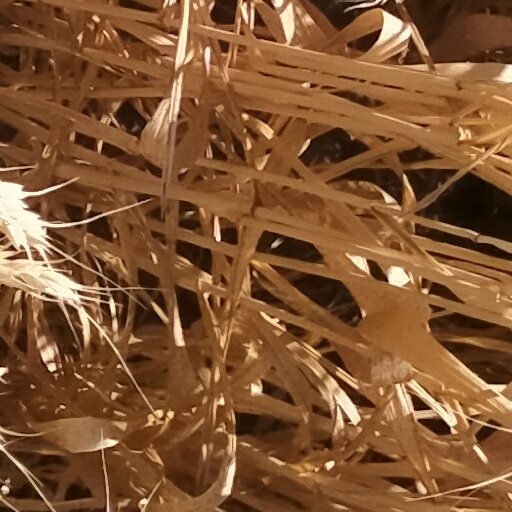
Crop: wheat